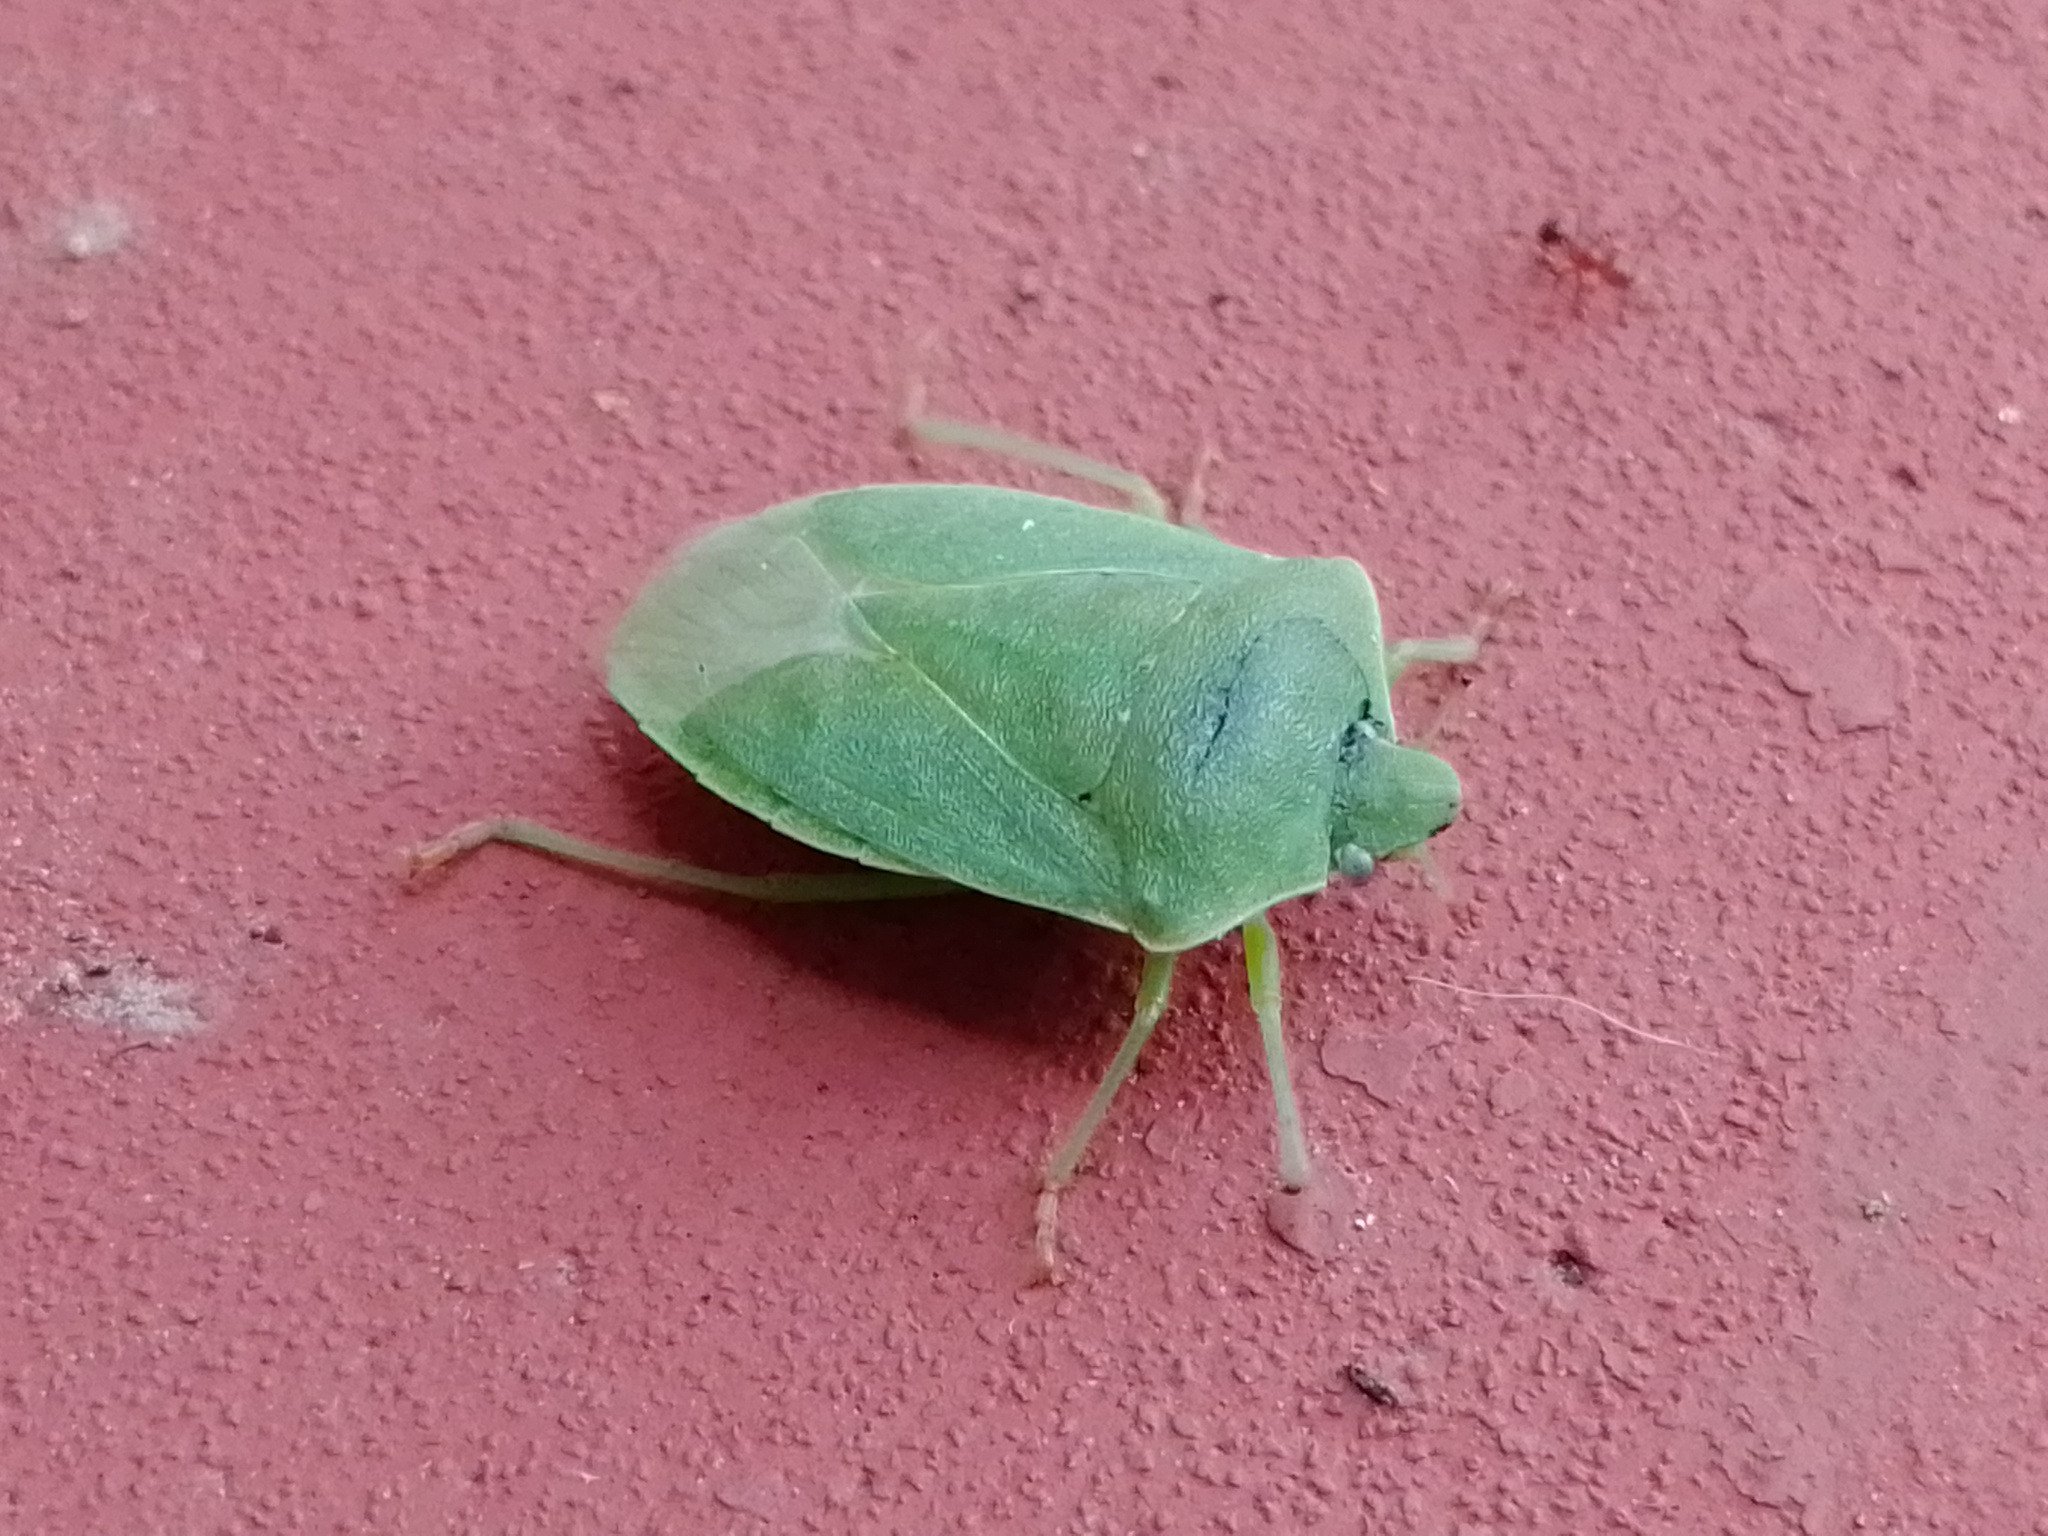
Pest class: stink_bug